João da Gama

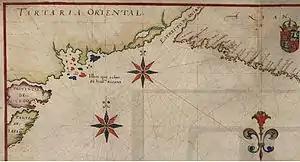
Atlas of João Teixeira Albernaz I, 1643, showing the North Pacific Ocean and the area reached by João da Gama, including "islands João da Gama found" (possibly the Kuril islands, hypothesis clearly shown by maps as of Joseph Nicolas Delisle. Other maps also made reference to a mythical more largest land, also northeast of Japan). The mythical or "recognized" Strait of Anián, separating Asia and the Americas, is also shown. Part of the known North American coast is possibly widely shifted to the northwest

The decision of D. João da Gama, a risk taker, was taken with the knowledge that it was an illegal enterprise, since it was well known the prohibition of trade between the world areas of Portugal and Castile (later "Spain") by the Treaties of Tordesillas and Zaragoza, ban reinforced by the letters personally written by Philip II to the Viceroys of New Spain and India, and also directly to the administrative bodies of Macau and the Philippines in 1589 and 1590s, leading to the expulsion of the Spanish from Macau in 1592.